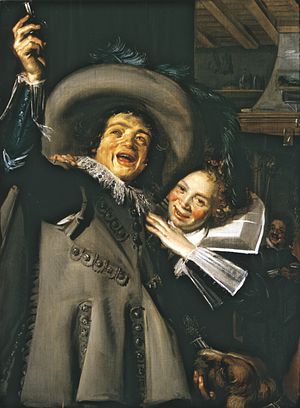
Junker
Portræt af nederlandsk yonker Ramp og hans kæreste (Malet af Frans Hals i 1631).
En junker er egentlig en ung herre, oprindelig søn af en hertug eller greve i middelalderen, men også en betegnelse for et medlem af den privilegerede godsejerklasse, især i Preussen. Yonker brugtes i Holland om lavadelens herrer.